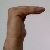
The image shows a hand gesture representing a space in Indian Sign Language.